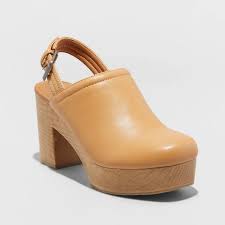
Label: Clog